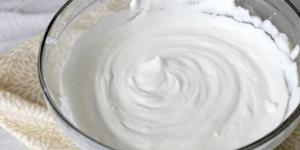
crema chantilly con clara de huevo